Northern Democratic Brigade

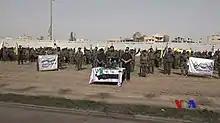
Fighters of the Northern Democratic Brigade and Army of Revolutionaries in Raqqa, March 2018

In August 2016, the Northern Democratic Brigade and other pro-SDF FSA groups condemned the Turkish military intervention in Syria and the international coalition for supporting it, accusing the Turkish-backed forces of committing "massacres" in villages near Jarabulus, and announced their support for the SDF's Jarabulus Military Council. Soon after, the brigade participated in the Western al-Bab offensive against ISIL forces in northern Aleppo, and captured Harbul, Maarat Umm Hawsh, and several other villages in the area. In October 2016, the group participated in the second Western al-Bab offensive, during which it helped to capture the village Tal Malid from the Turkish-backed rebel groups (TFSA). In course of the following Battle of al-Bab, the Northern Democratic Brigade again fought TFSA groups, including at al-Samakia.